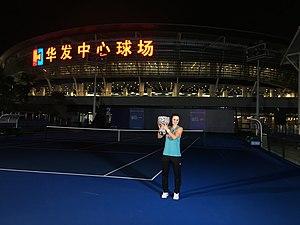
Ashleigh Barty, née le 24 avril 1996 à Ipswich, Queensland, est une joueuse de tennis professionnelle australienne et également joueuse de cricket.